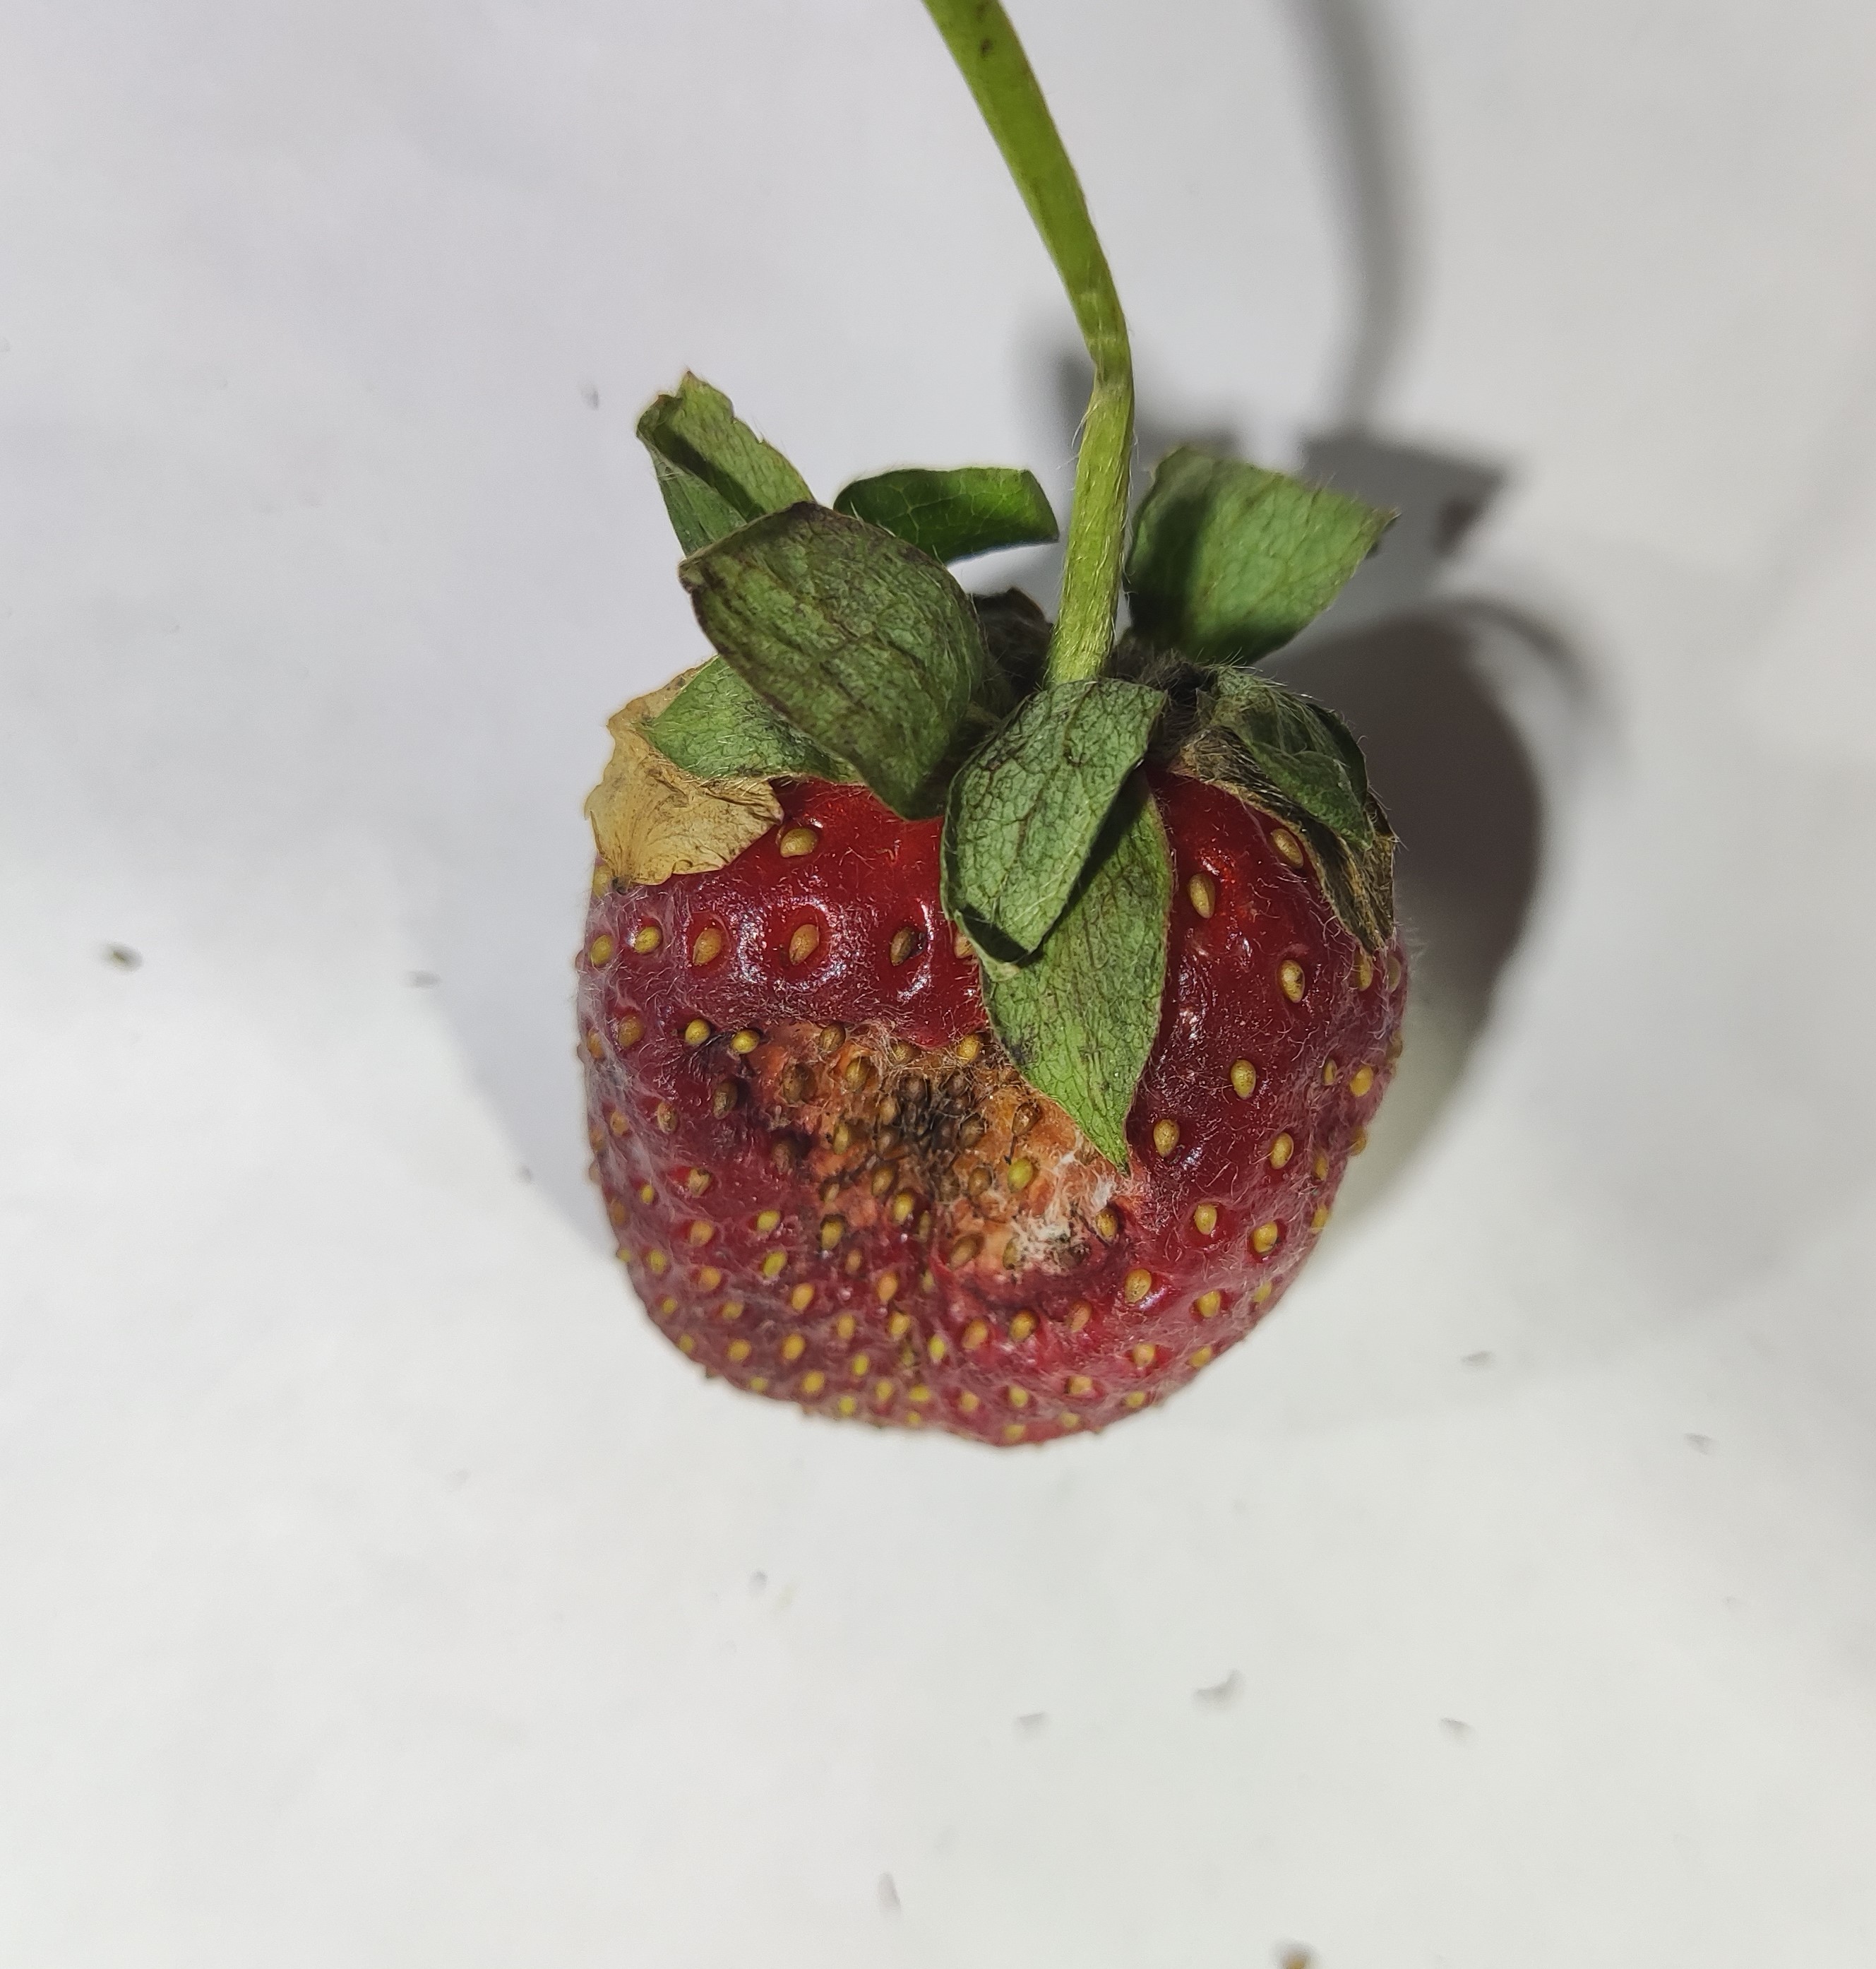
Fruit: strawberry
Condition: rotten